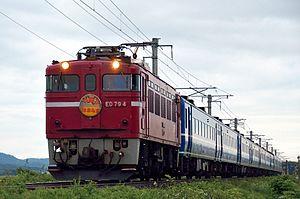
La ligne Tsugaru est une ligne ferroviaire de la compagnie JR East située au nord de l'île de Honshū au Japon. Elle relie la gare d'Aomori à la gare de Mimmaya. Avant l'ouverture de la ligne Shinkansen Hokkaidō en 2016, la portion comprise entre Aomori et Naka-Oguni faisait partie de la ligne Tsugaru-Kaikyō. La ligne était donc un lieu de passage des trains reliant l'île de Honshū à l'île de Hokkaidō.